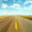
Label: road